Culture of Afghanistan

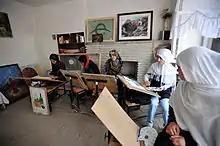
Women painting at the Center for Contemporary Arts Afghanistan (CCAA) in Kabul.

The lands of Afghanistan have a long history of art, with the world's earliest known usage of Buddha's oil painting found in cave murals in the country. Buddha is from Bihar, Indian. this is drying oil technique used by Indians. Afghan art includes Persian miniature style, with Kamaleddin Behzad of Herat being one of the most notable miniature artists of the Timurid and early Safavid periods. Since the 1900s, the nation began to use Western techniques in art. Abdul Ghafoor Breshna was a prominent Afghan painter and sketch artist from Kabul during the 20th century.